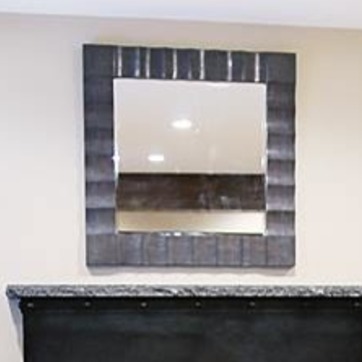
Material: mirror